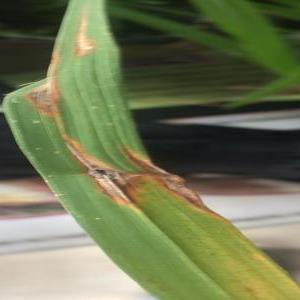
Disease: Blast